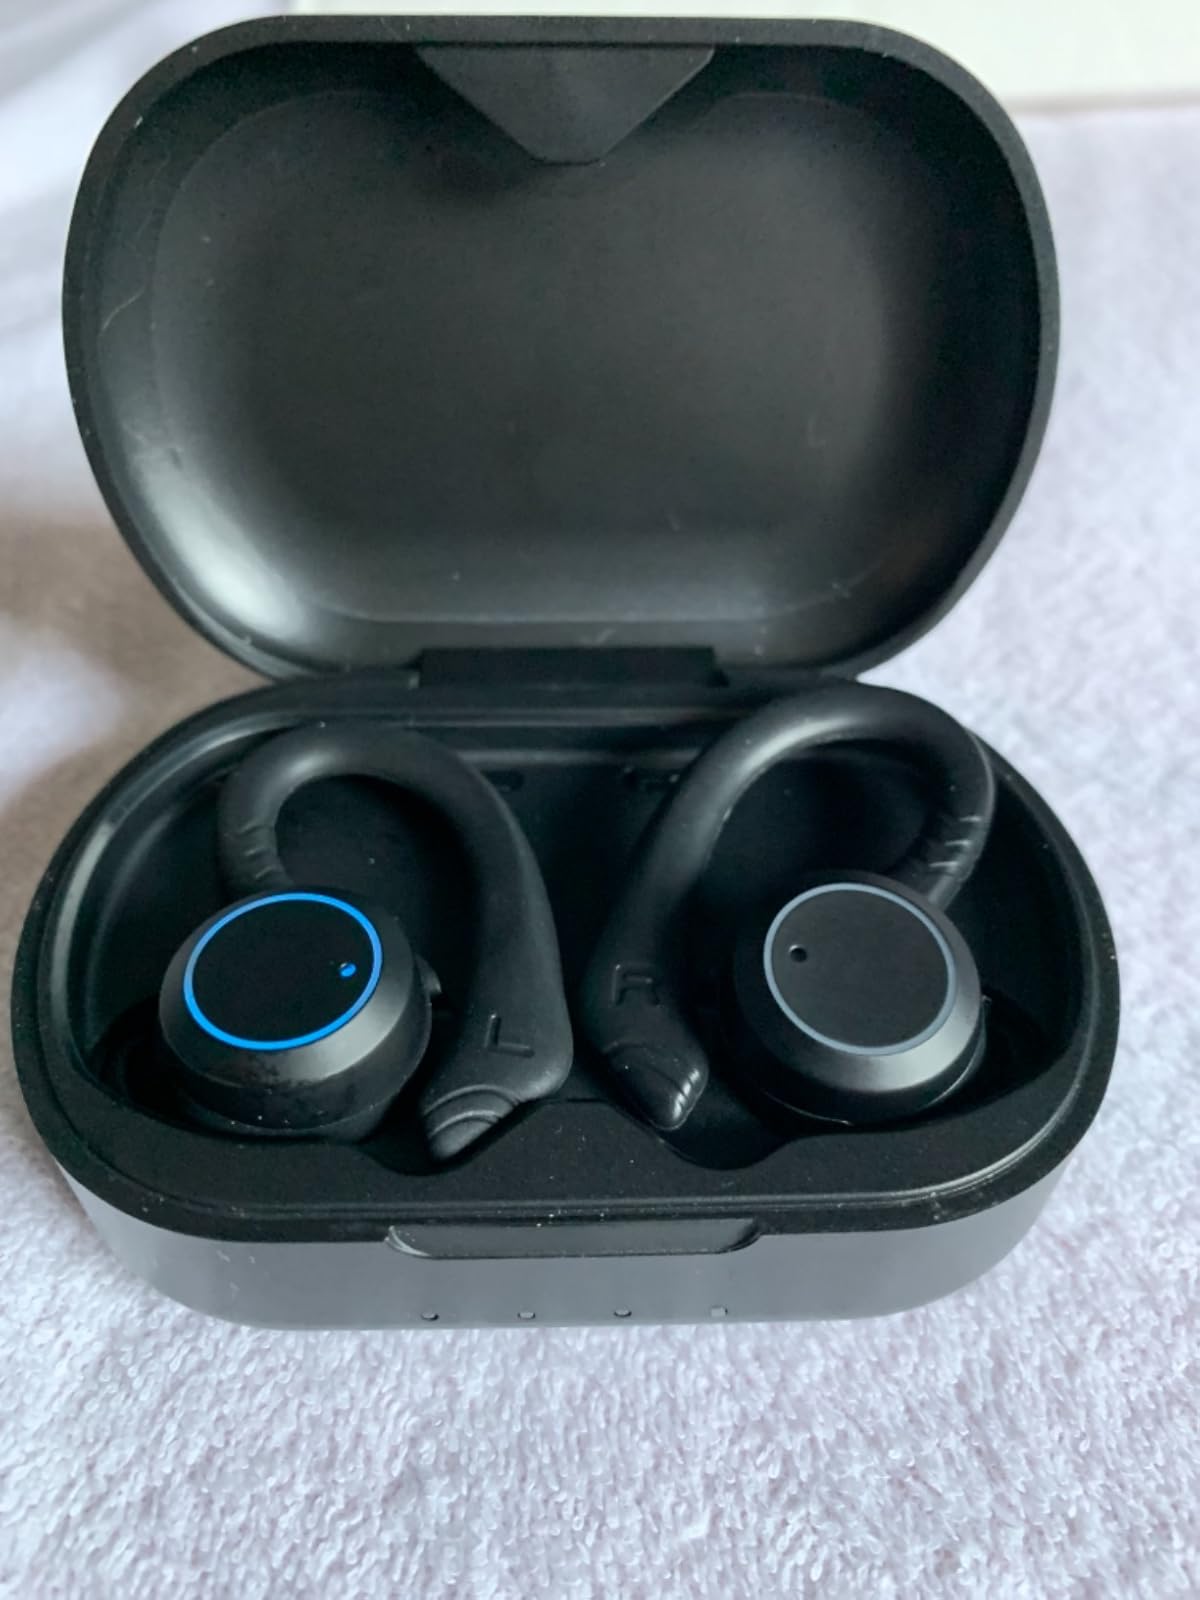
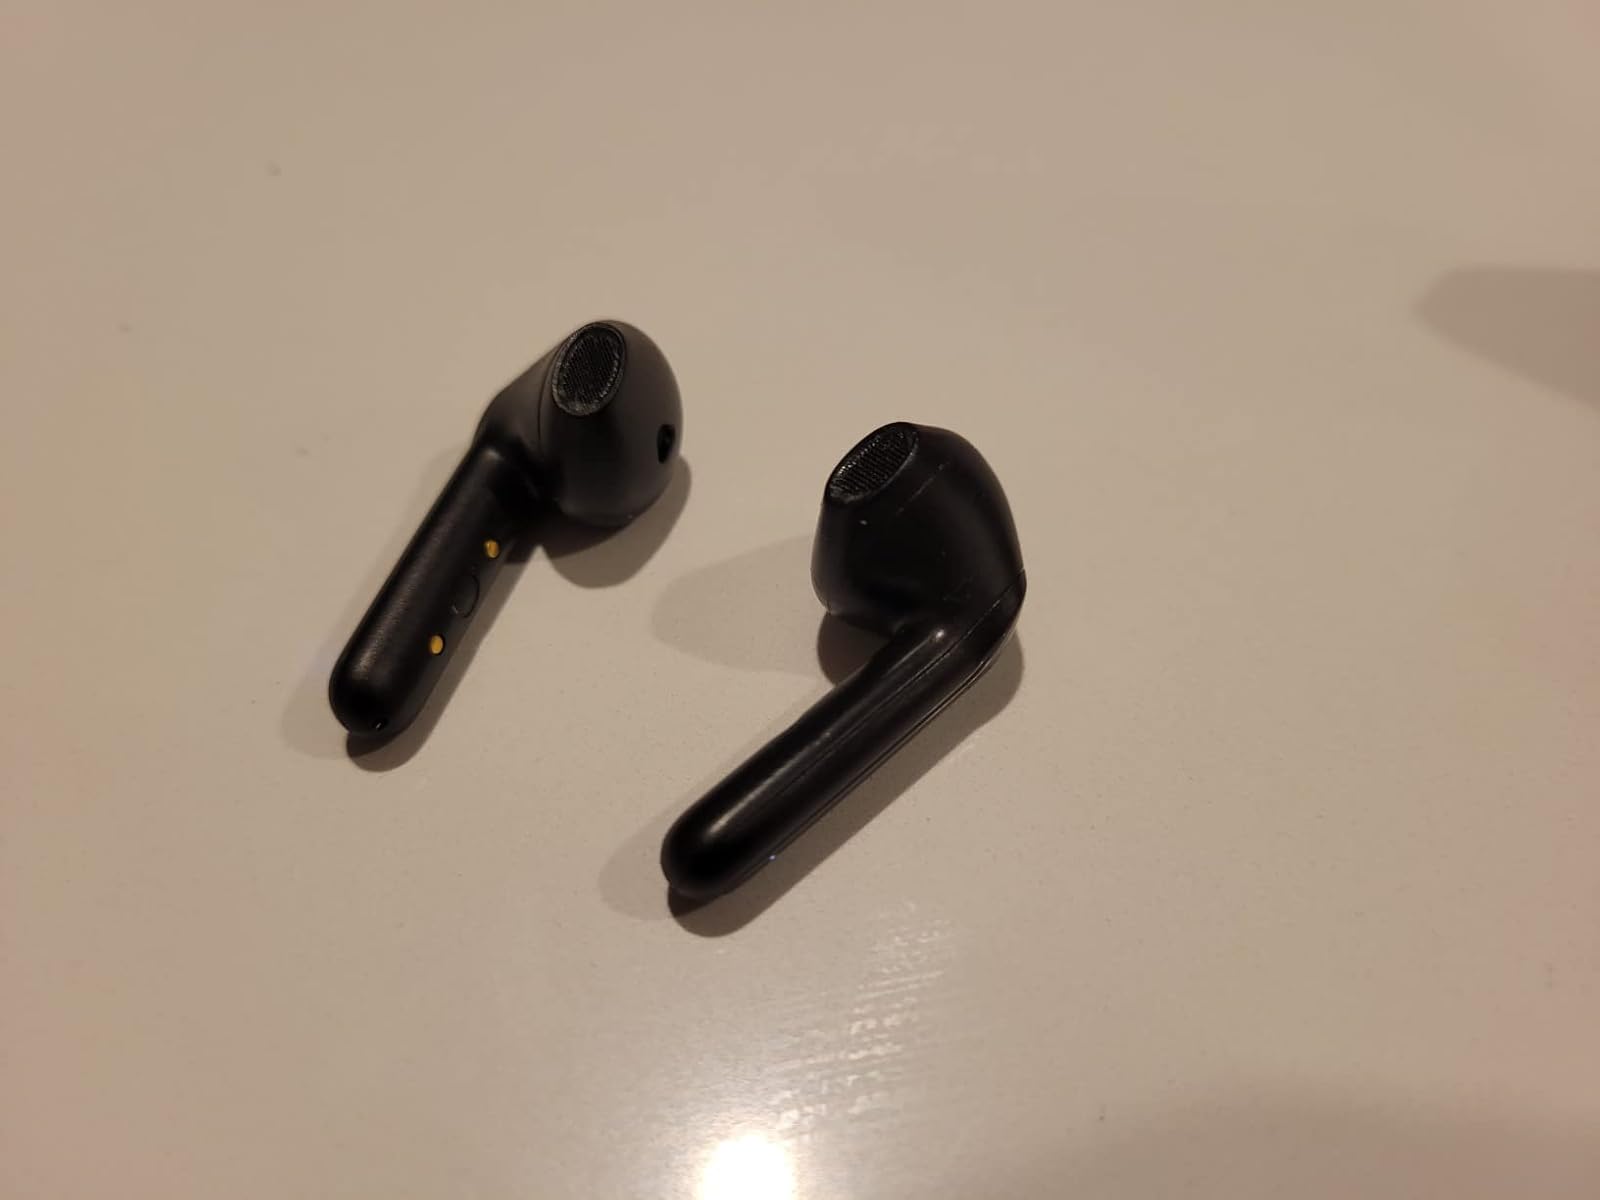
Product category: earbuds
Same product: no